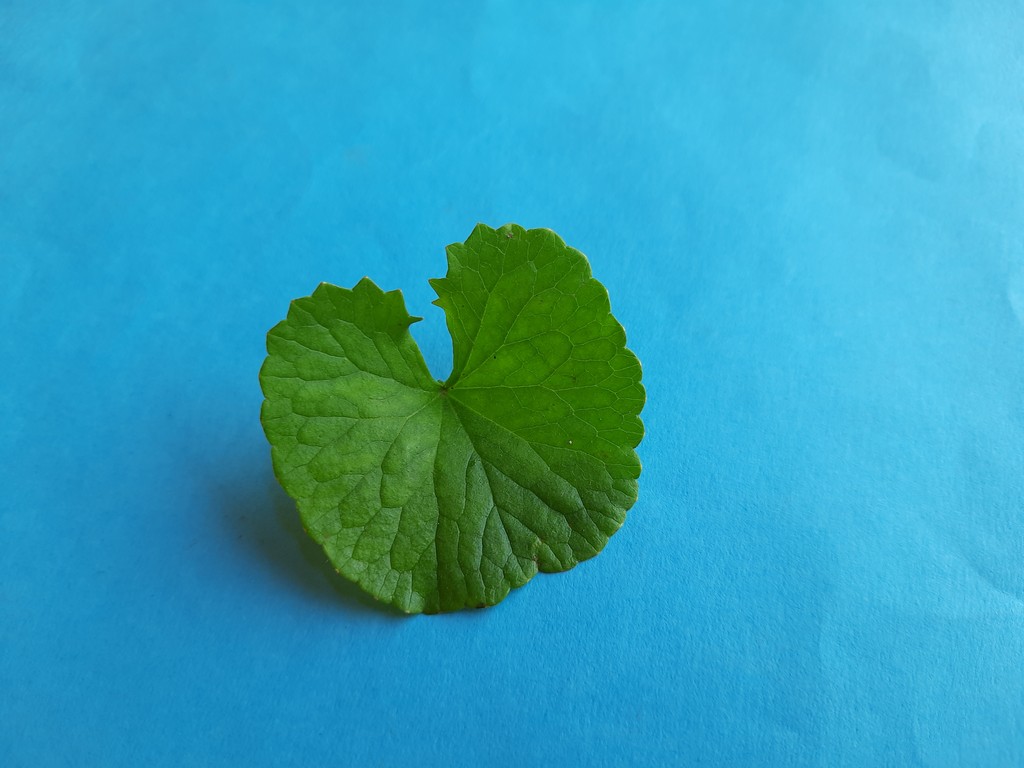
Label: Healthy